Richard Gyan Mensah

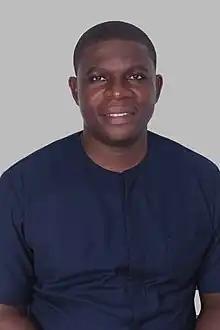

Richard Gyan-Mensah (born 20 June 1982) is a Ghanaian politician and member of the National Democratic Congress. He is the member of parliament for the Gomoa West Constituency in the Central Region of Ghana.